Takahashi Korekiyo

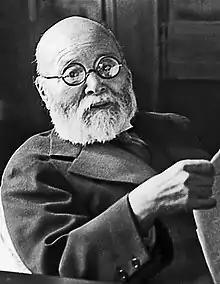
Korekiyo Takahashi, 1934

After his return to Japan in 1868, Takahashi taught English conversation. He later became the first master of the "" high school in Tokyo (currently Kaisei Academy), and at the same time worked as a low-ranking bureaucrat in the Ministry of Education, and then in the Ministry of Agriculture and Commerce. He was appointed as the first chief of the Bureau of Patents, a department of the Ministry of Agriculture and Commerce, and helped organized the patent system in Japan. At one point, he resigned his government positions and went to Peru to start a silver mining enterprise, but failed.